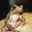
Label: frog